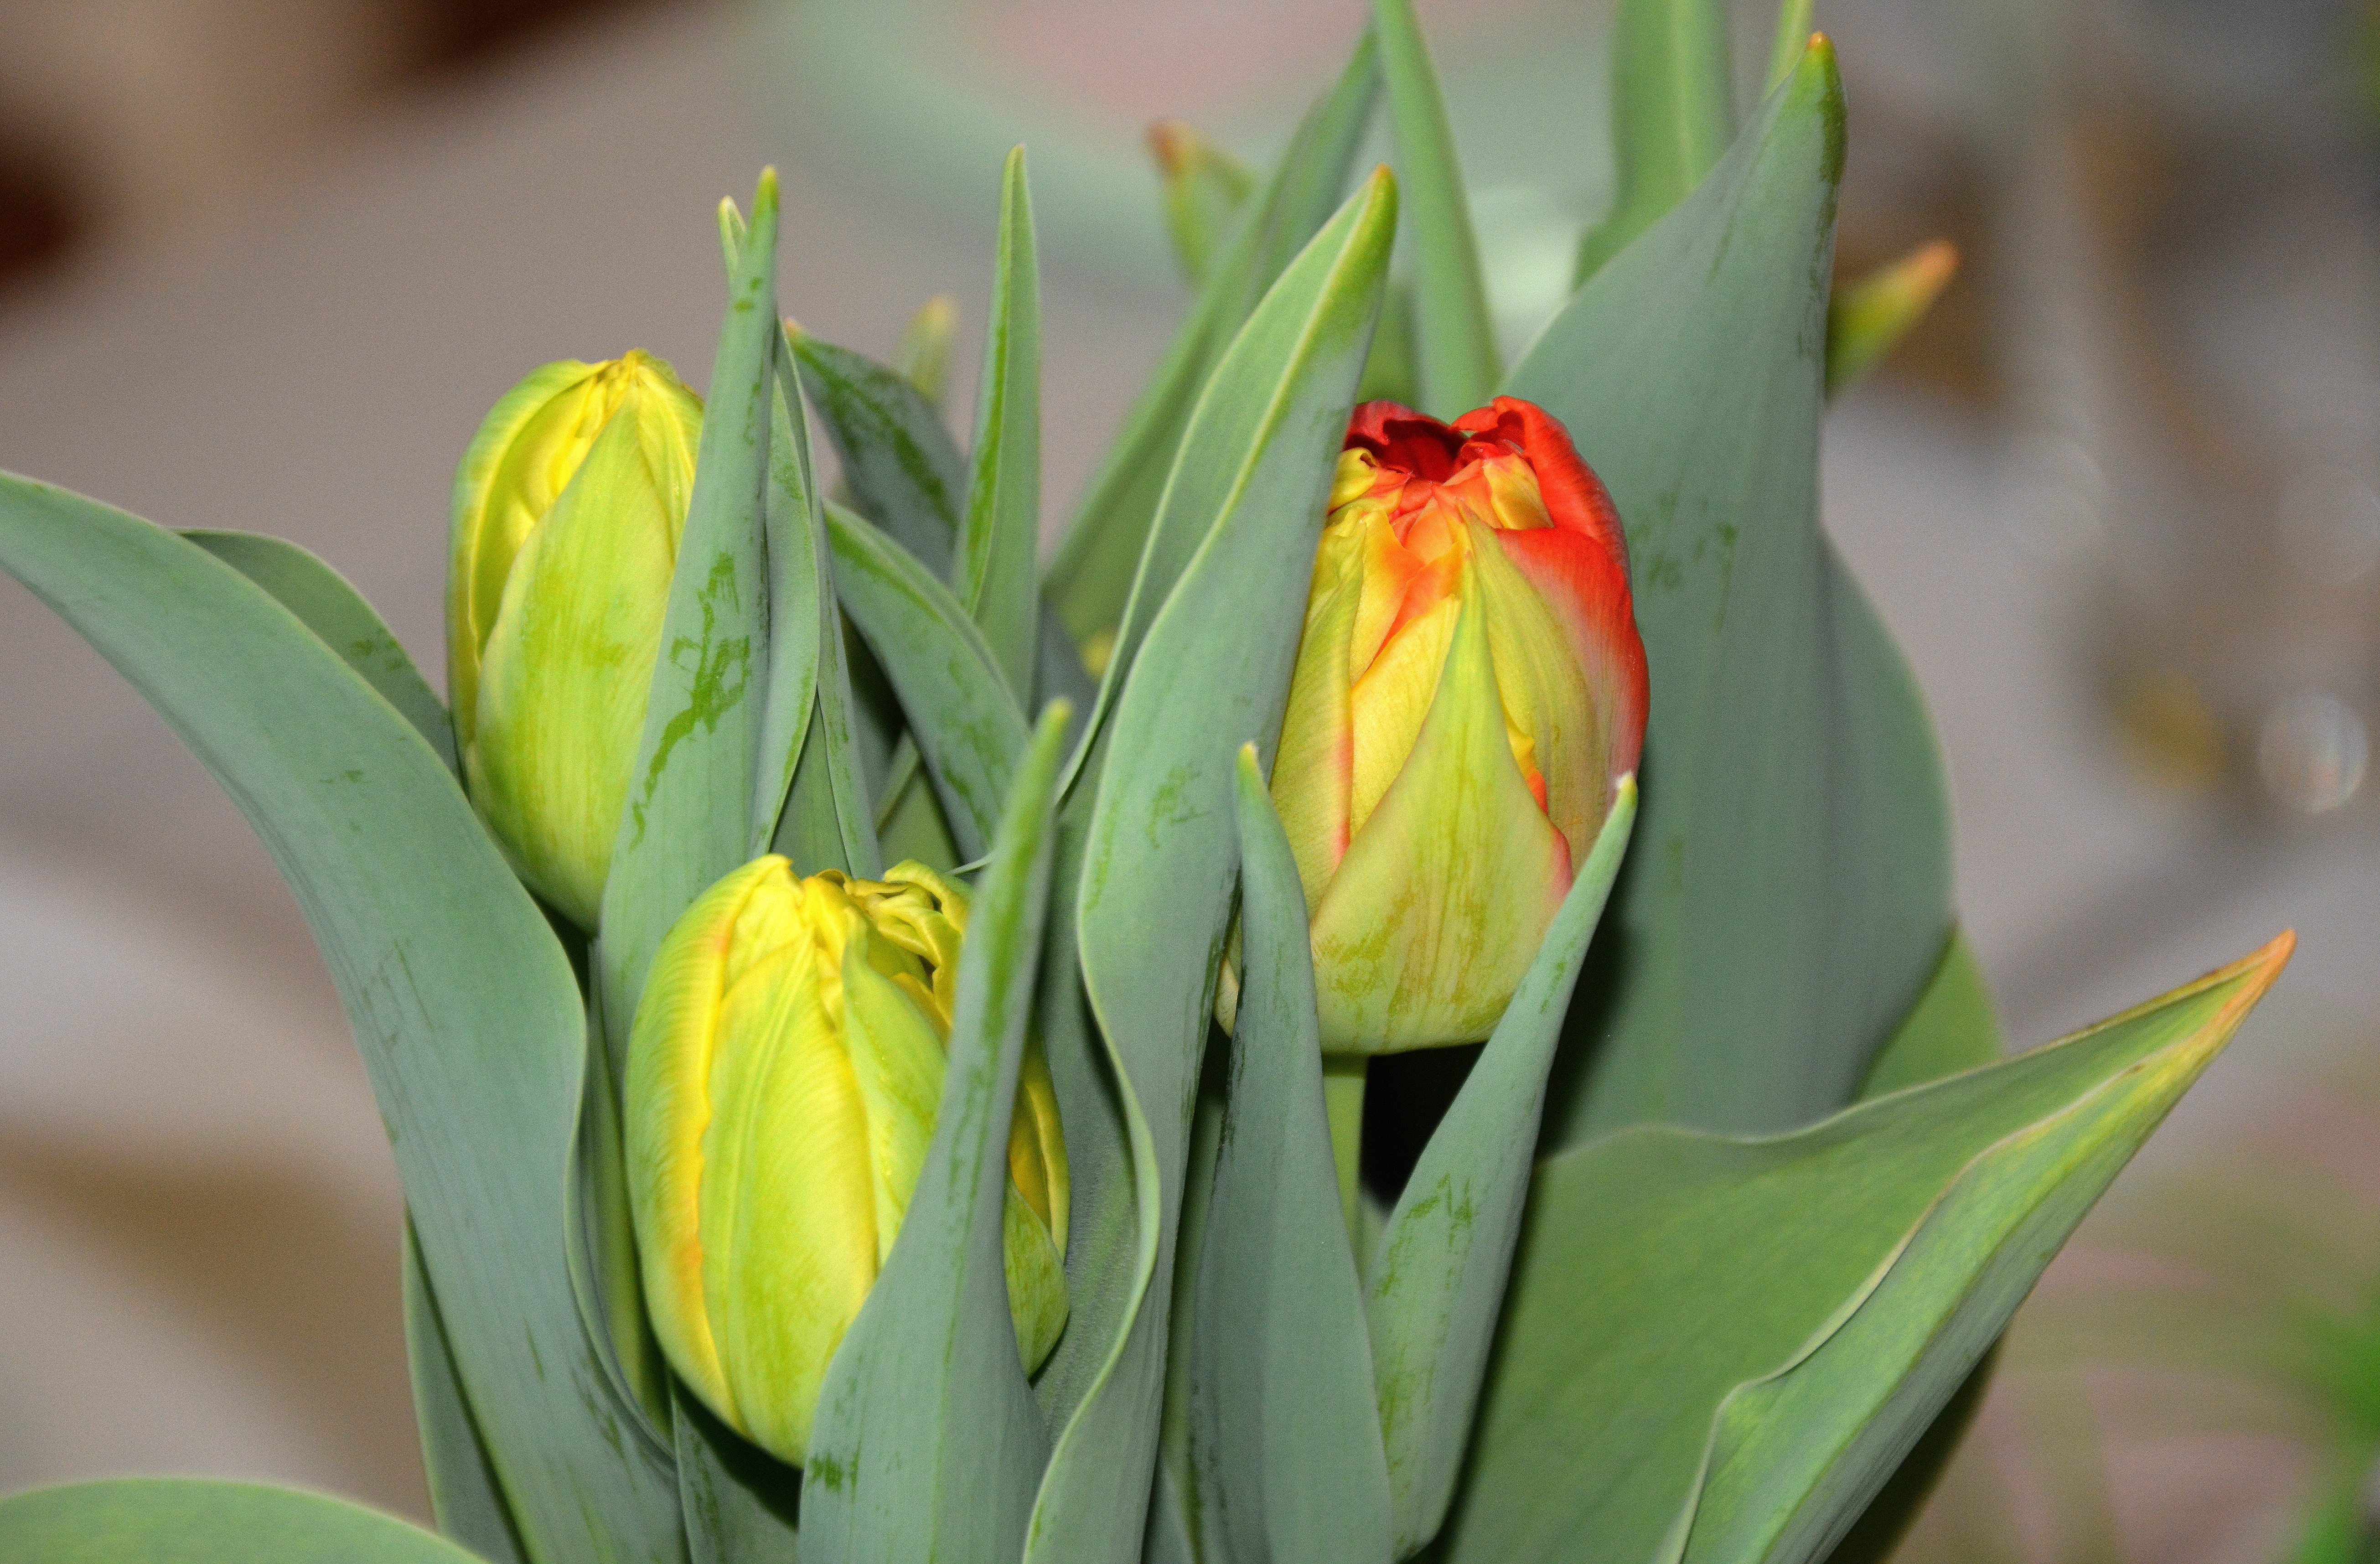
nature, plant, flower, bloom, tulip, spring, botany, yellow, flora, sprout, flowers, tulips, horticulture, bud, time of year, awakening, macro photography, flowering plant, lenz, plant stem, land plant